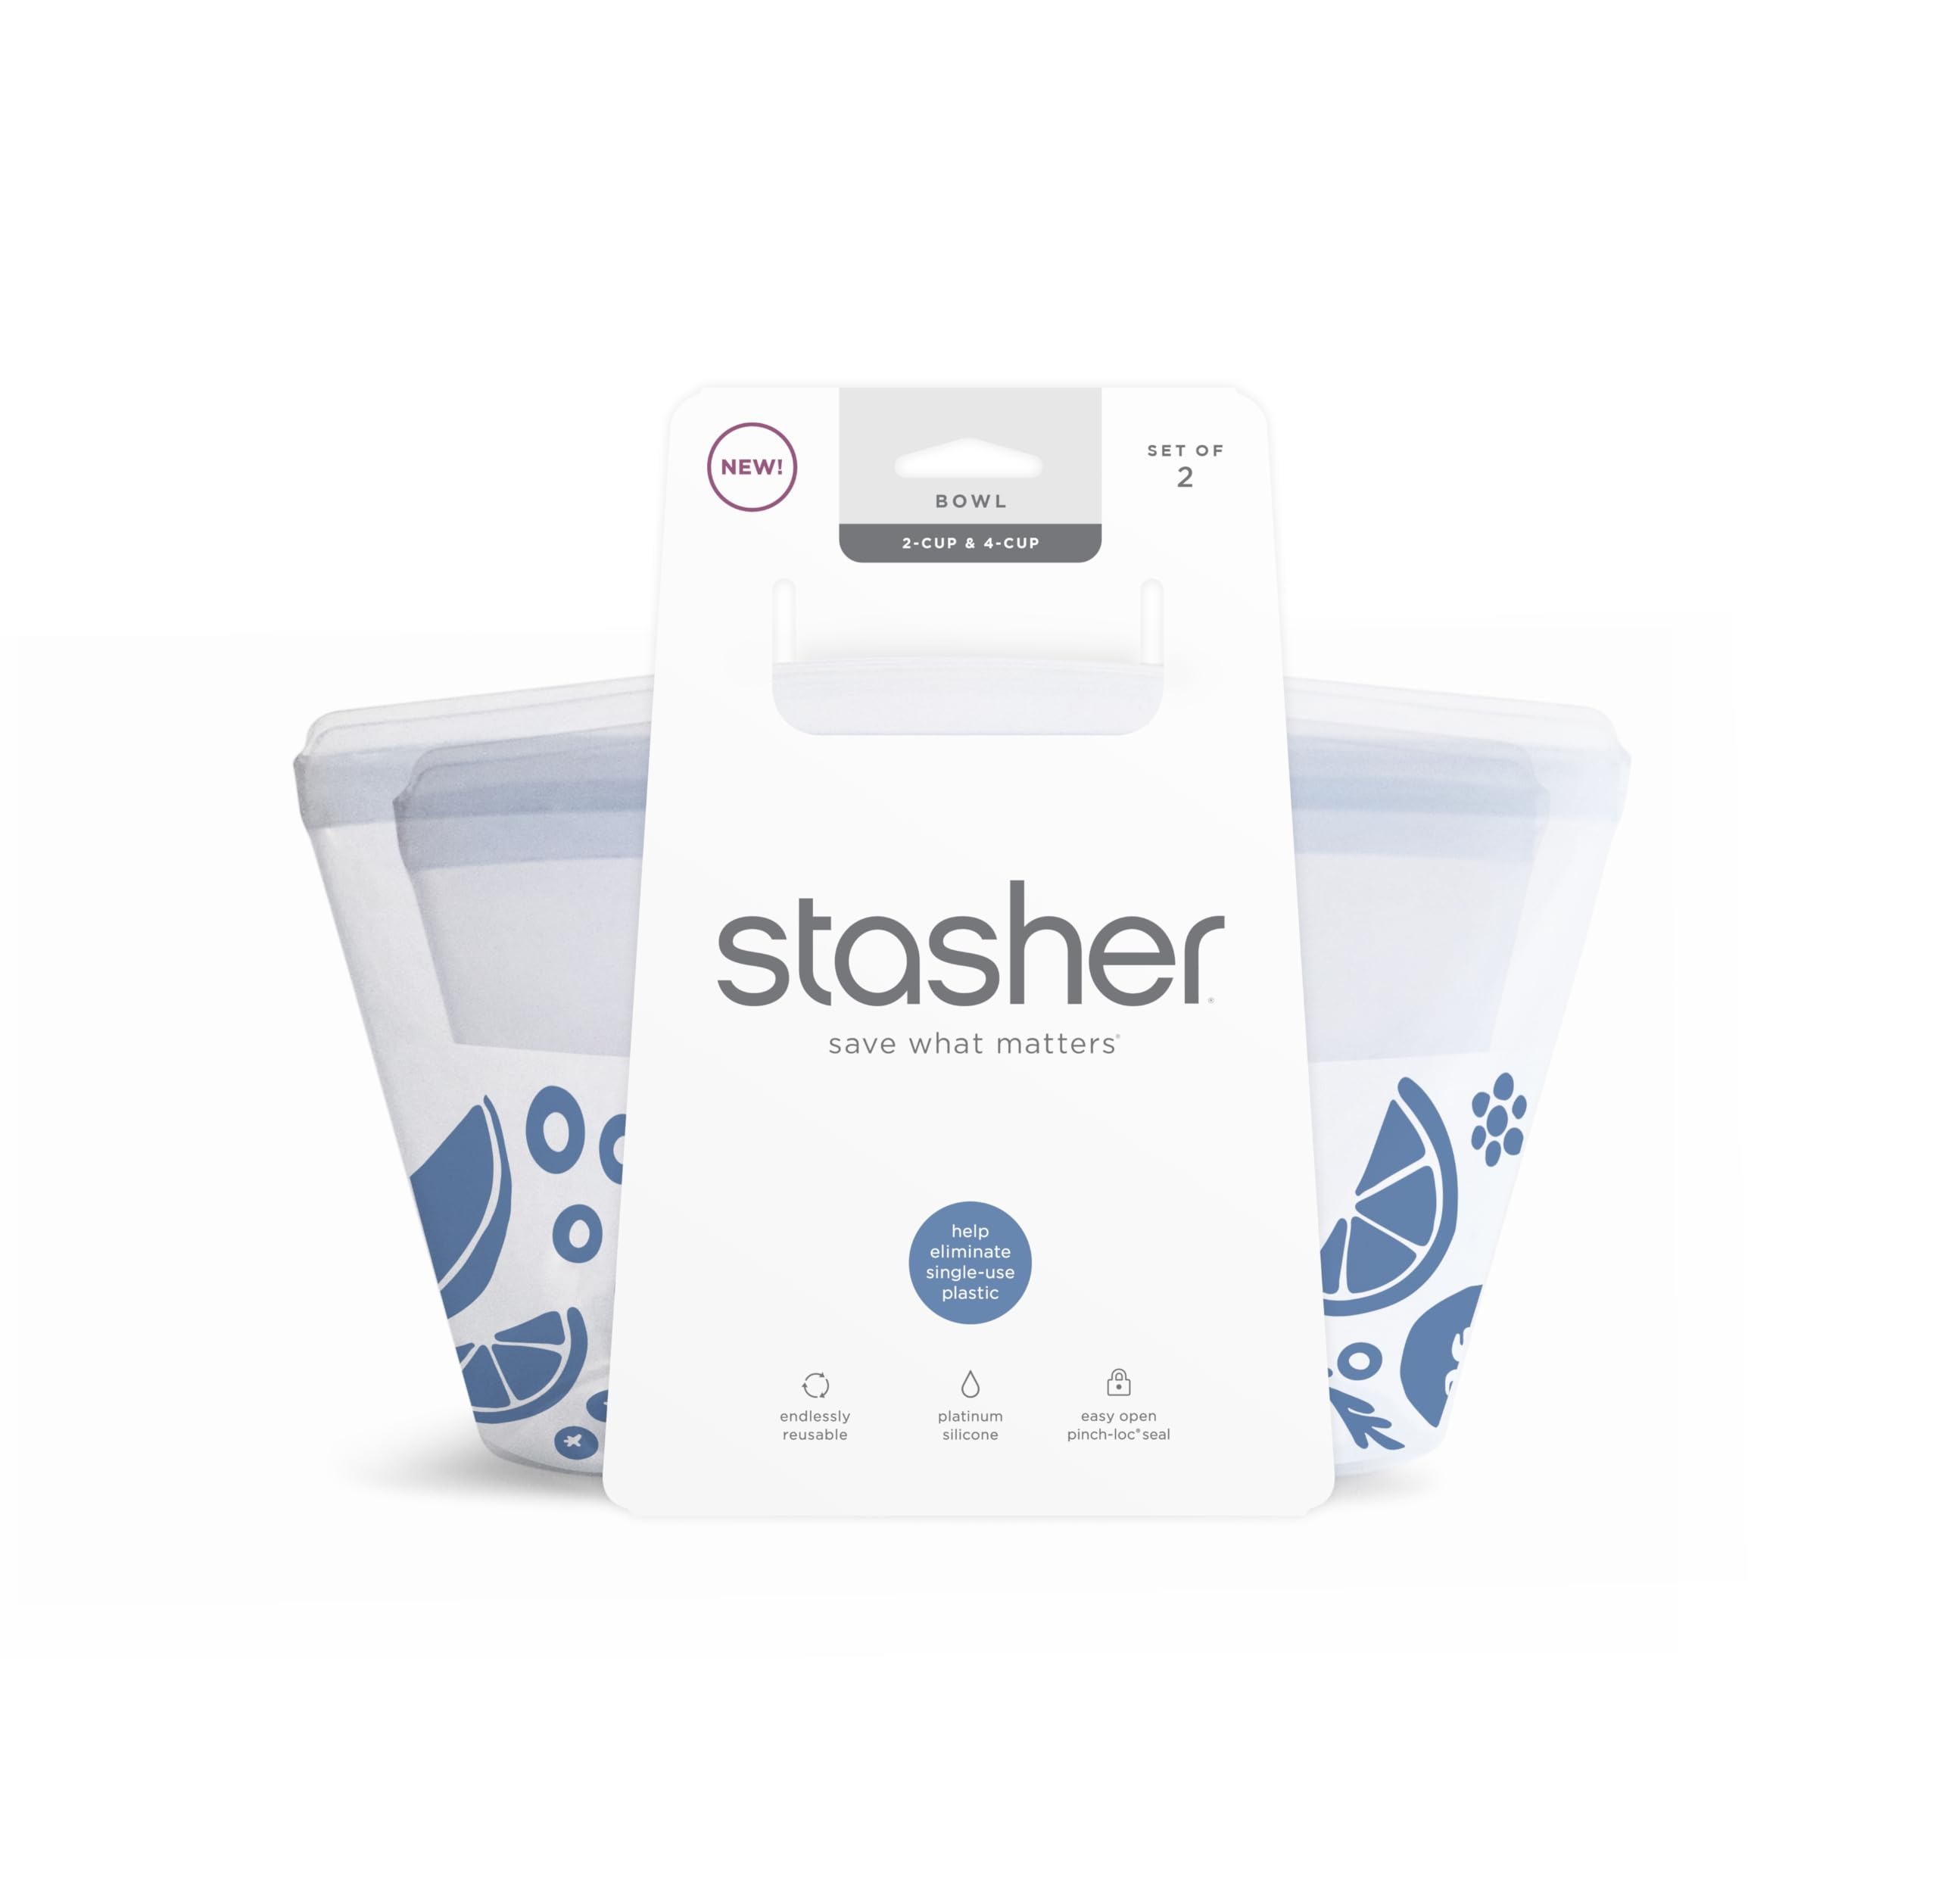
Item Name: STASHER 2 Cup/4 Cup Bowl 2 Pack, 1 EA
Product Description: Lifestyle
Value: 1.0
Unit: Count

Price: 24.04